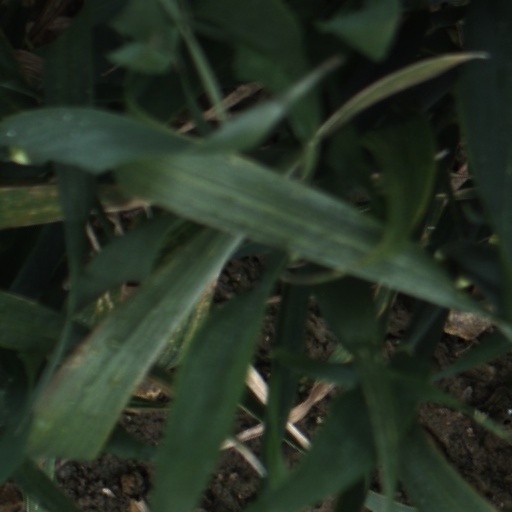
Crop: wheat